Cewekku Jutek

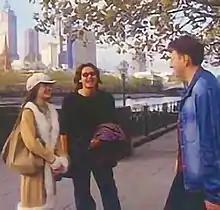
Shooting Cewekku Jutek in Melbourne

Cewekku Jutek (English translation: "My girlfriend is a snob", or "My girl is snobby") is a soap opera that aired on RCTI in 2003. The soap opera starred Agnes Monica and Roger Danuarta. This soap opera has won at the Panasonic Awards as category "Favourite Actress" in 2003.